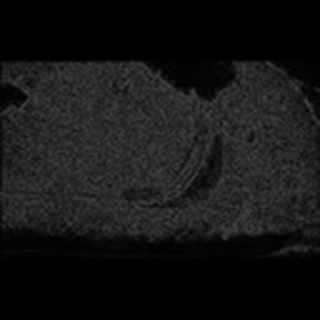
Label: cotton_army_worm